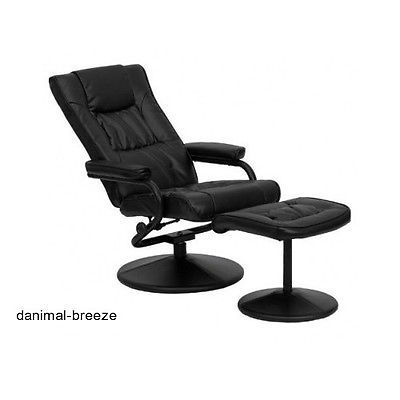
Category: chair